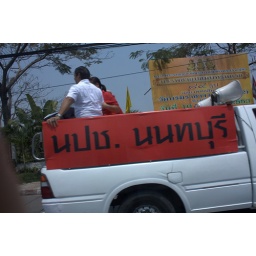
Red shirt protestors demonstrating from the back up a pick up truck in Nonthaburi